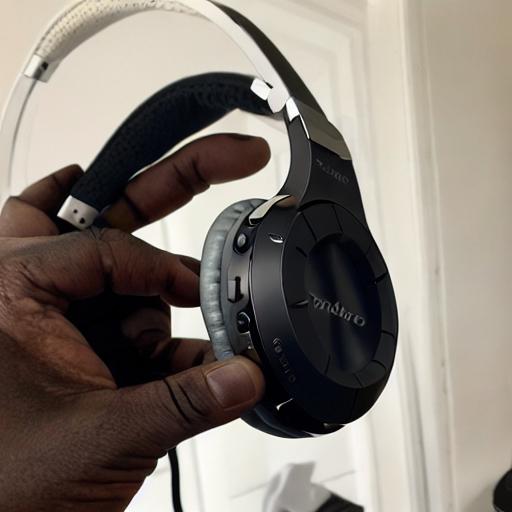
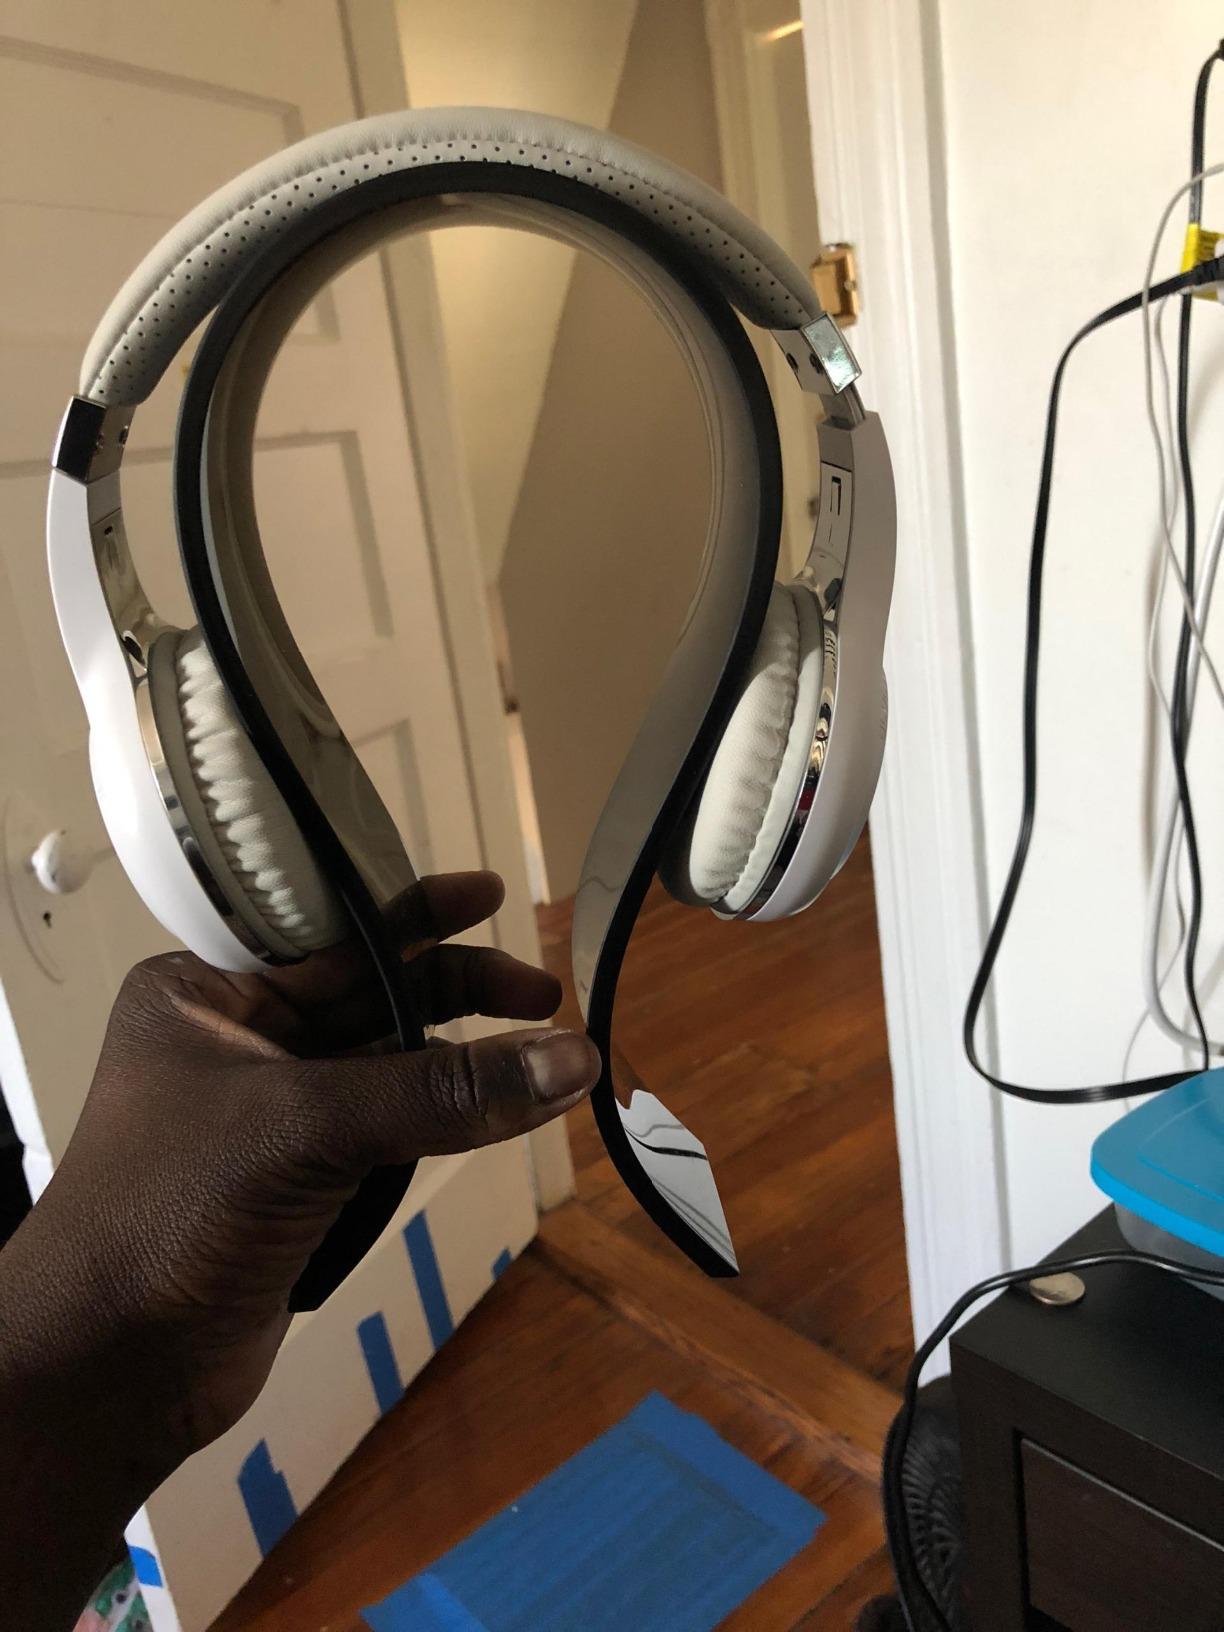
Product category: headphones
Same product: no